Conway, Iowa

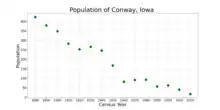
The population of Conway, Iowa from US census data

As of the census of 2020, there were 17 people, 13 households, and 10 families residing in the city. The population density was 77.0 inhabitants per square mile (29.7/km). There were 17 housing units at an average density of 77.0 per square mile (29.7/km). The racial makeup of the city was 94.1% White, 0.0% Black or African American, 0.0% Native American, 0.0% Asian, 0.0% Pacific Islander, 0.0% from other races and 5.9% from two or more races. Hispanic or Latino persons of any race comprised 0.0% of the population.